Albrighton railway station

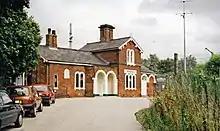
The station approach seen in 1999

Albrighton railway station is a railway station which serves the village of Albrighton in Shropshire, England. The former up goods yard is now occupied by a small estate of low rise offices.